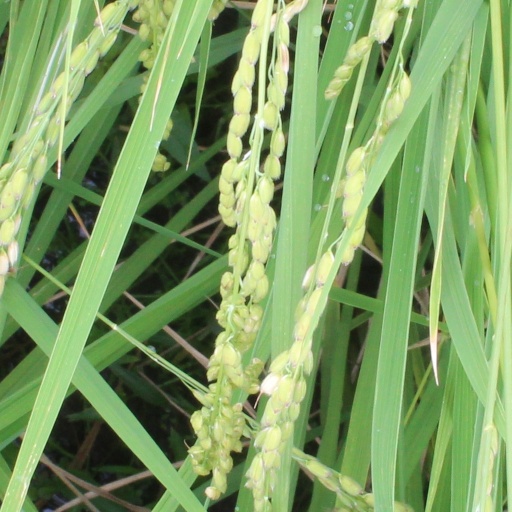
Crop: rice